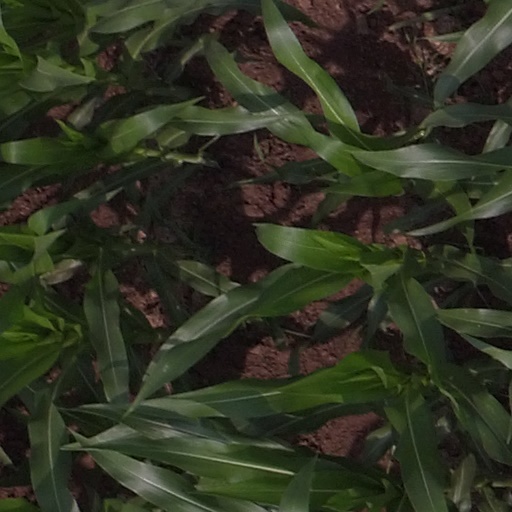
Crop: maize; corn